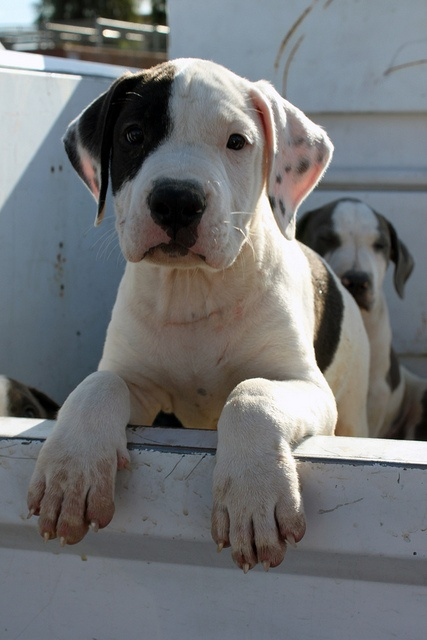
Two small black and white puppies in an enclosure

A couple of dogs standing in a white pen.
Black and white dog looking over ledge in outdoor setting.
there are two dogs on the back of a boat
A dog that is white and black sitting in the back of a truck